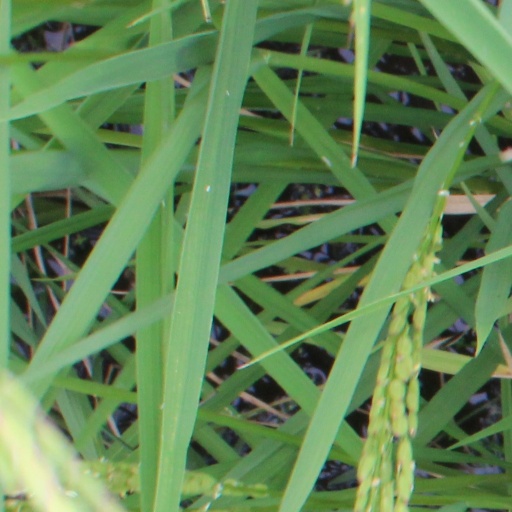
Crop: rice